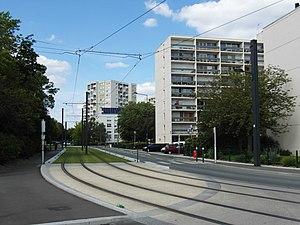
La Roseraie est l'un des plus importants quartiers d'Angers. Il compte actuellement environ 24 000 habitants répartis dans près de 8 500 logements. Le contexte démographique a eu pour conséquence une diminution constante des chiffres de population depuis 1990. le passage en son cœur de la première ligne de tramway, et la restructuration urbaine de 2011 à 2013, ont permis de réorganiser les espaces publics au profit des déplacements doux et d’espaces de convivialité, redonnant un cadre de vie agréable aux habitants.